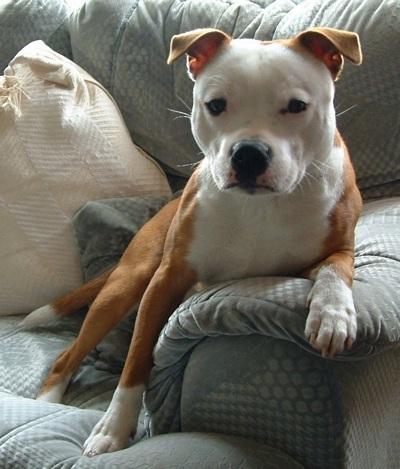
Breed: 216-n000078-American_Staffordshire_terrier